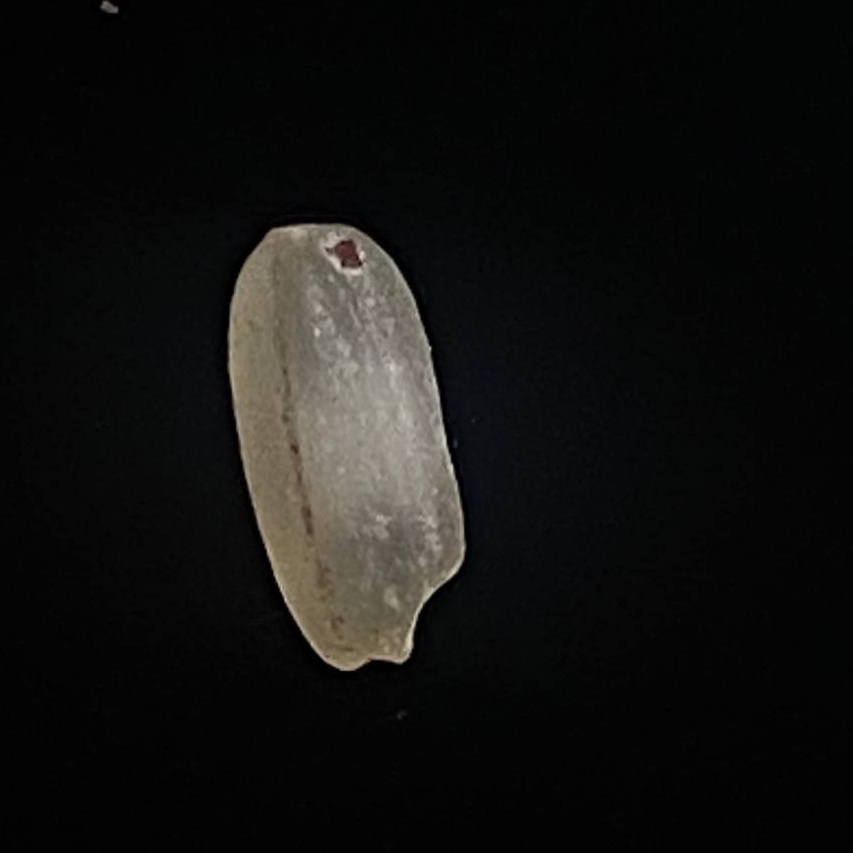
Rice variety: Amon